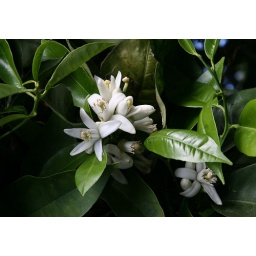
The orange tree in my yard bloomed this week.